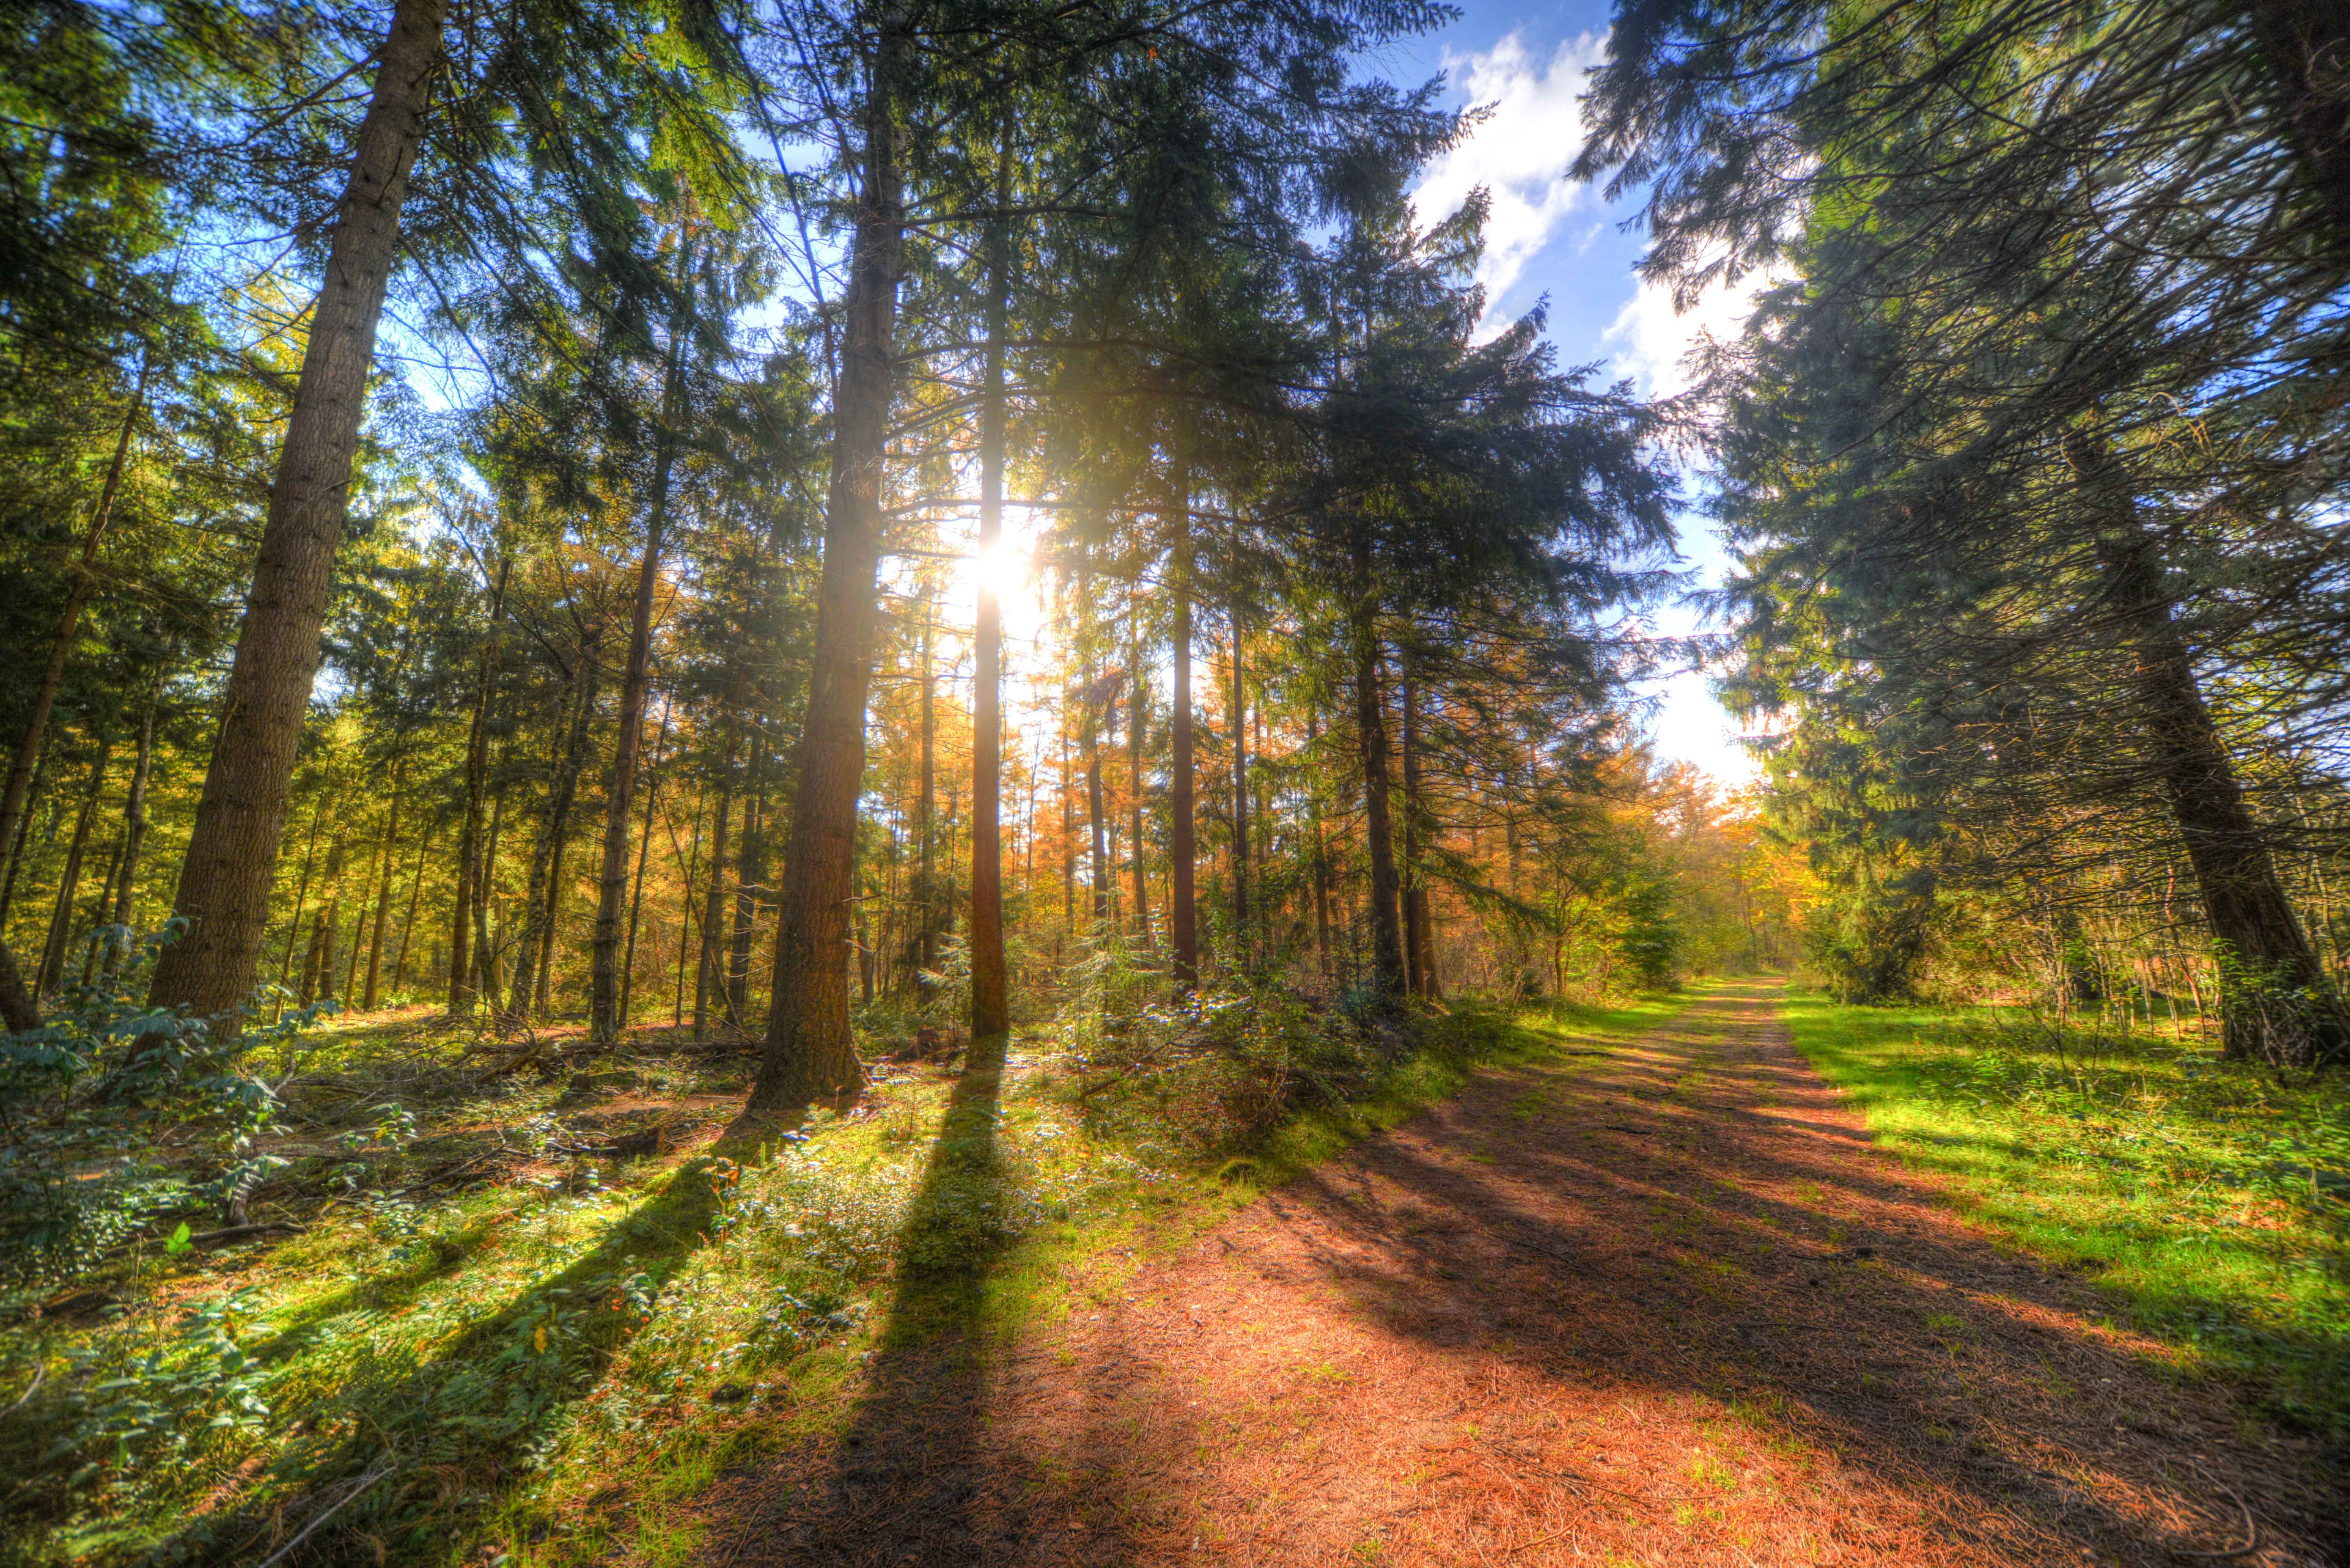
path, woodland, nature, forest, ecosystem, temperate broadleaf and mixed forest, nature reserve, tree, wilderness, grove, sky, temperate coniferous forest, vegetation, spruce fir forest, sunlight, leaf, morning, old growth forest, autumn, deciduous, tropical and subtropical coniferous forests, grass, trail, biome, larch, northern hardwood forest concept, state park, landscape, computer wallpaper, valdivian temperate rain forest, evening, riparian forest, meadow, branch, jungle